BMW 5 Series (F10)

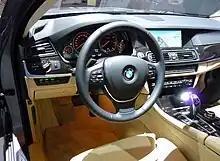
Interior

The interior features an updated iDrive system and a increase in rear knee-room for rear passengers. The F10 saw the return of the centre console being angled towards the driver, as used on the 5 Series from 1981 to 2003.